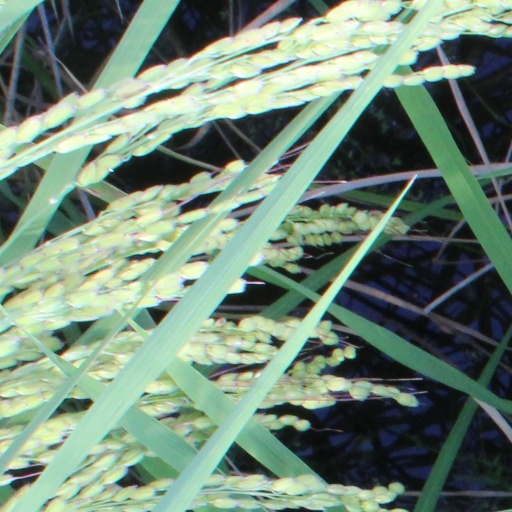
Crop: rice